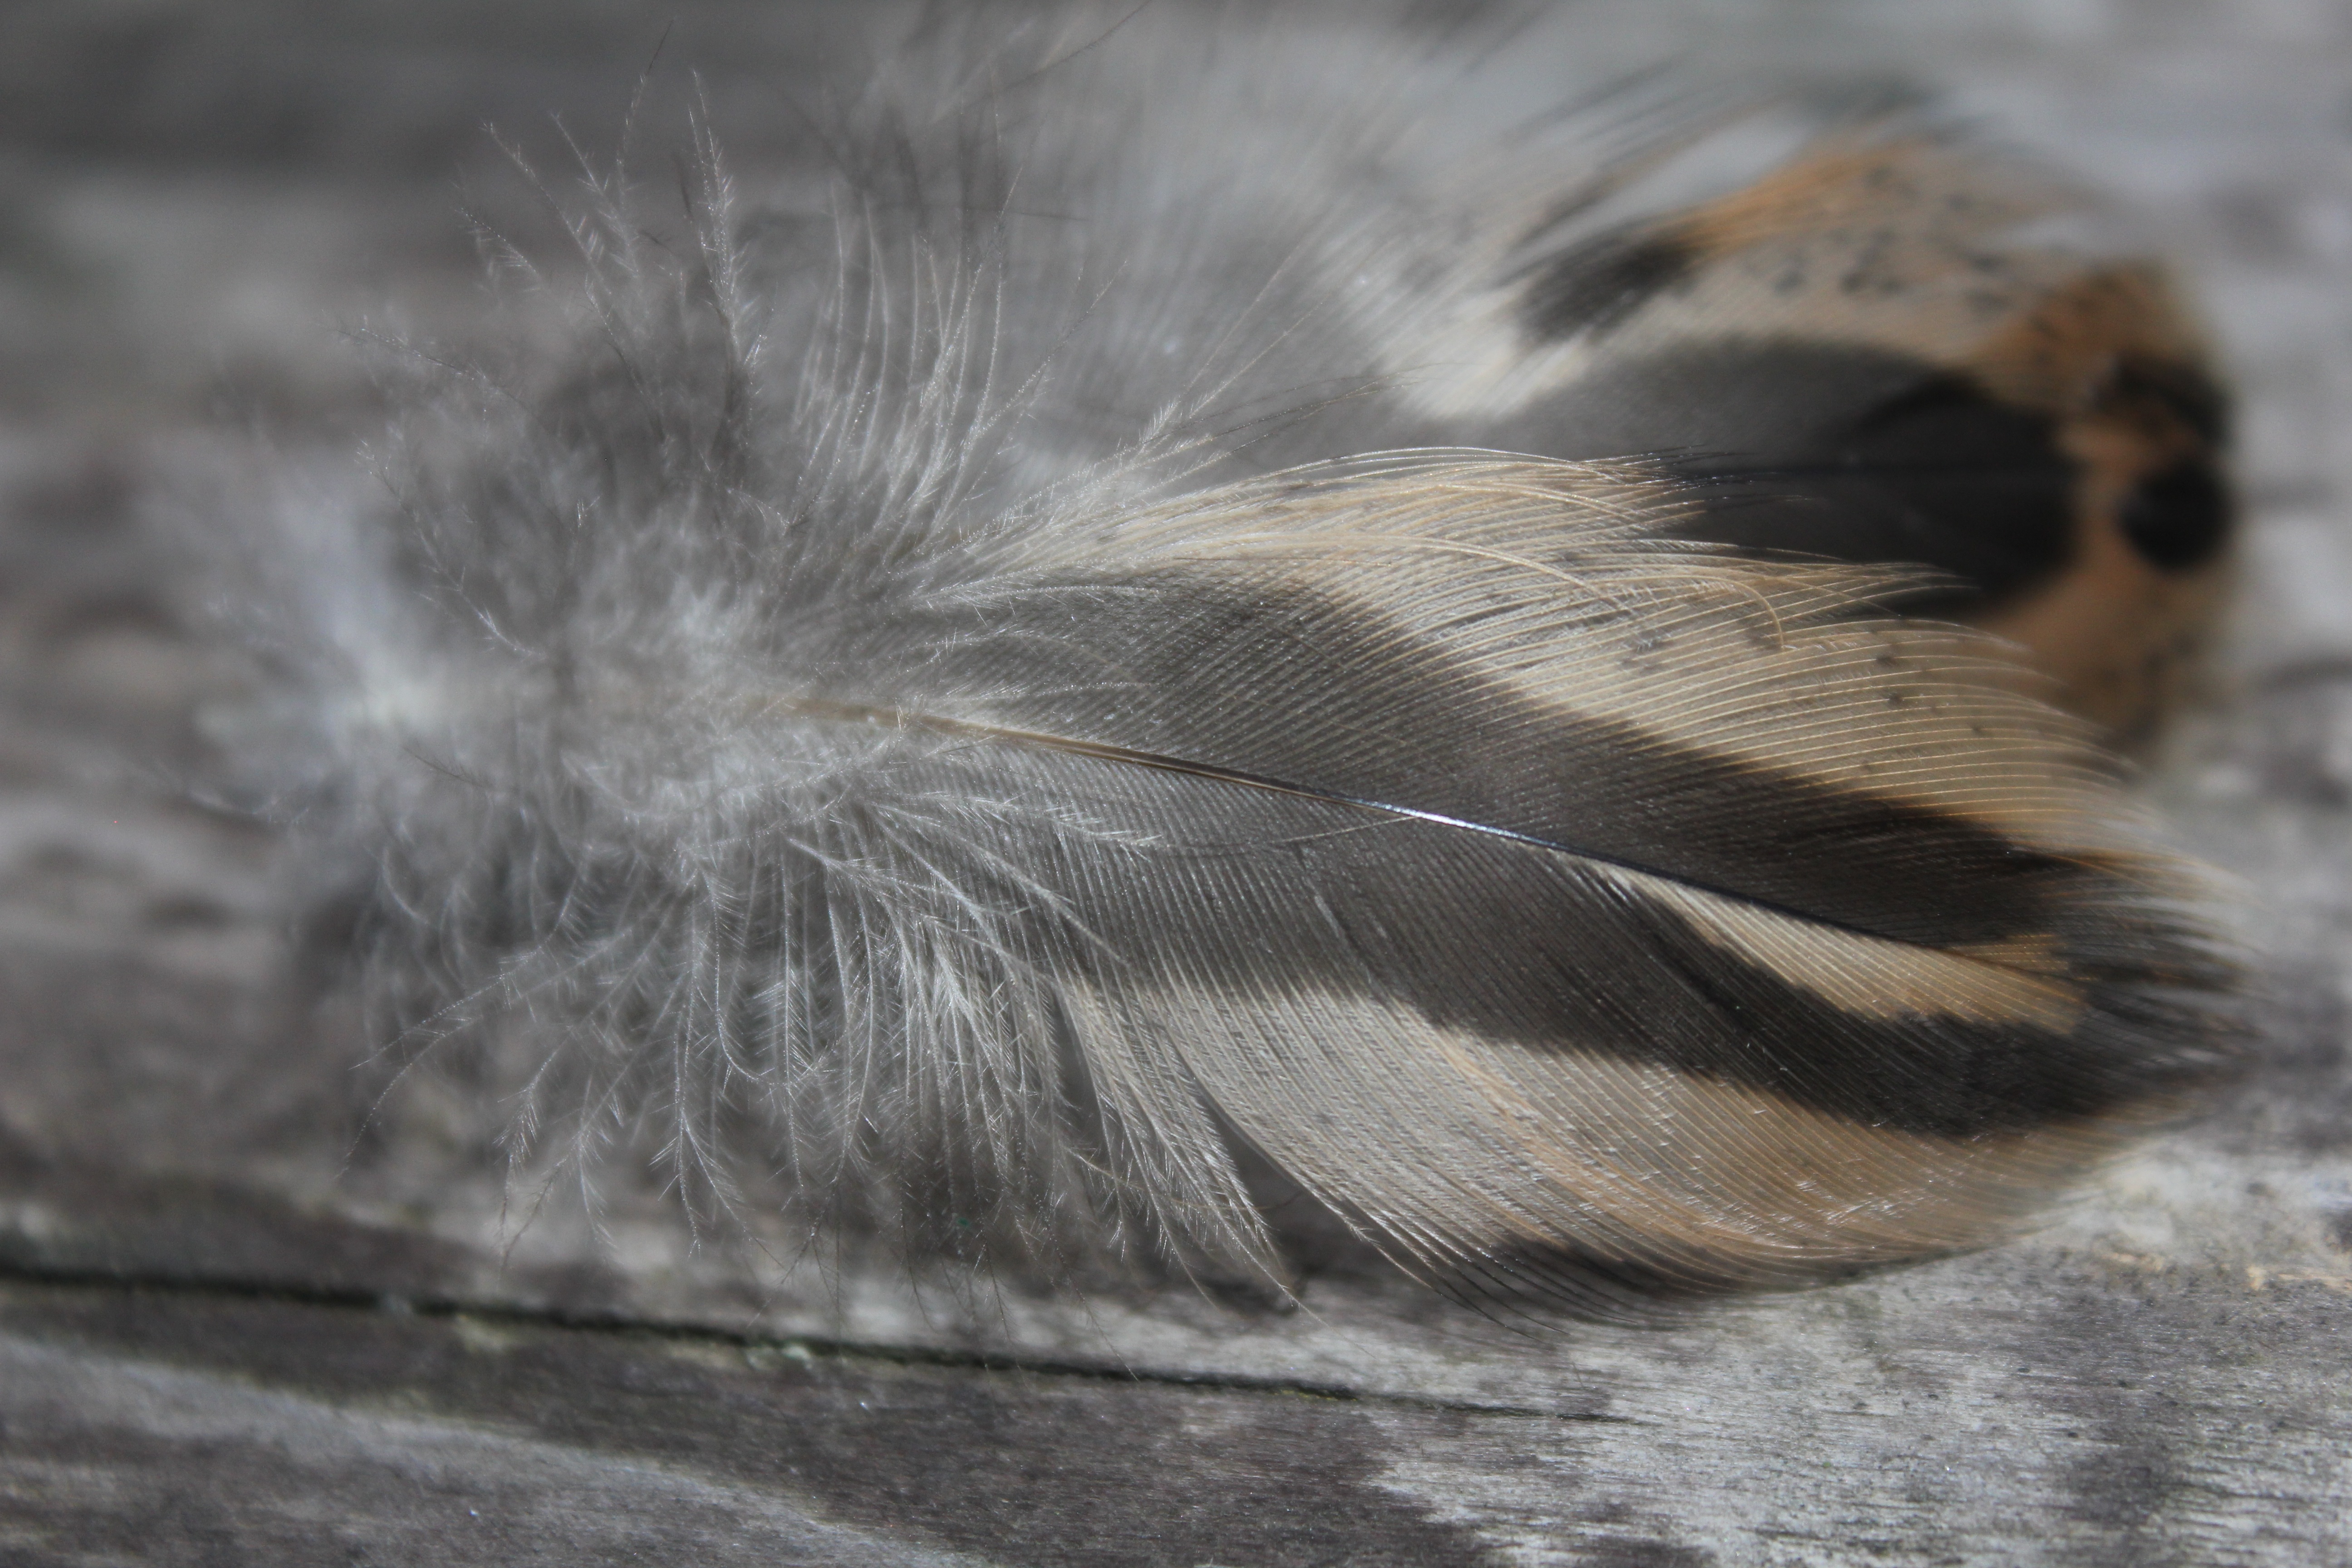
nature, bird, wing, pen, fur, memory, feather, material, close up, whiskers, feathers, eye, vertebrate, fine, macro photography, subtlety, lightness, plumule, fine pen